Breed standard

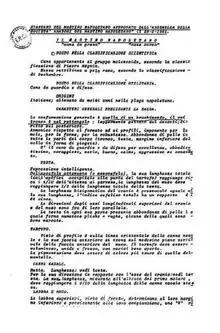
First Neapolitan Mastiff dog breed standard, 1946

In animal husbandry or animal fancy, a breed standard is a description of the characteristics of a hypothetical or ideal example of a breed. The description may include physical or morphological detail, genetic criteria, or criteria of athletic or productive performance. It may also describe faults or deficiencies that would disqualify an animal from registration or from reproduction. The hypothetical ideal example may be called a "breed type".